Extreme ultraviolet lithography

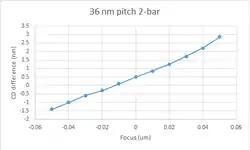
2-bar CD difference vs. focus. The difference between the widths of two adjacent horizontal lines varies as a function of focus.

The combination of the off-axis asymmetry and the mask shadowing effect leads to a fundamental inability of two identical features even in close proximity to be in focus simultaneously. One of EUVL's key issues is the asymmetry between the top and bottom line of a pair of horizontal lines (the so-called "two-bar"). Some ways to partly compensate are the use of assist features as well as asymmetric illumination.